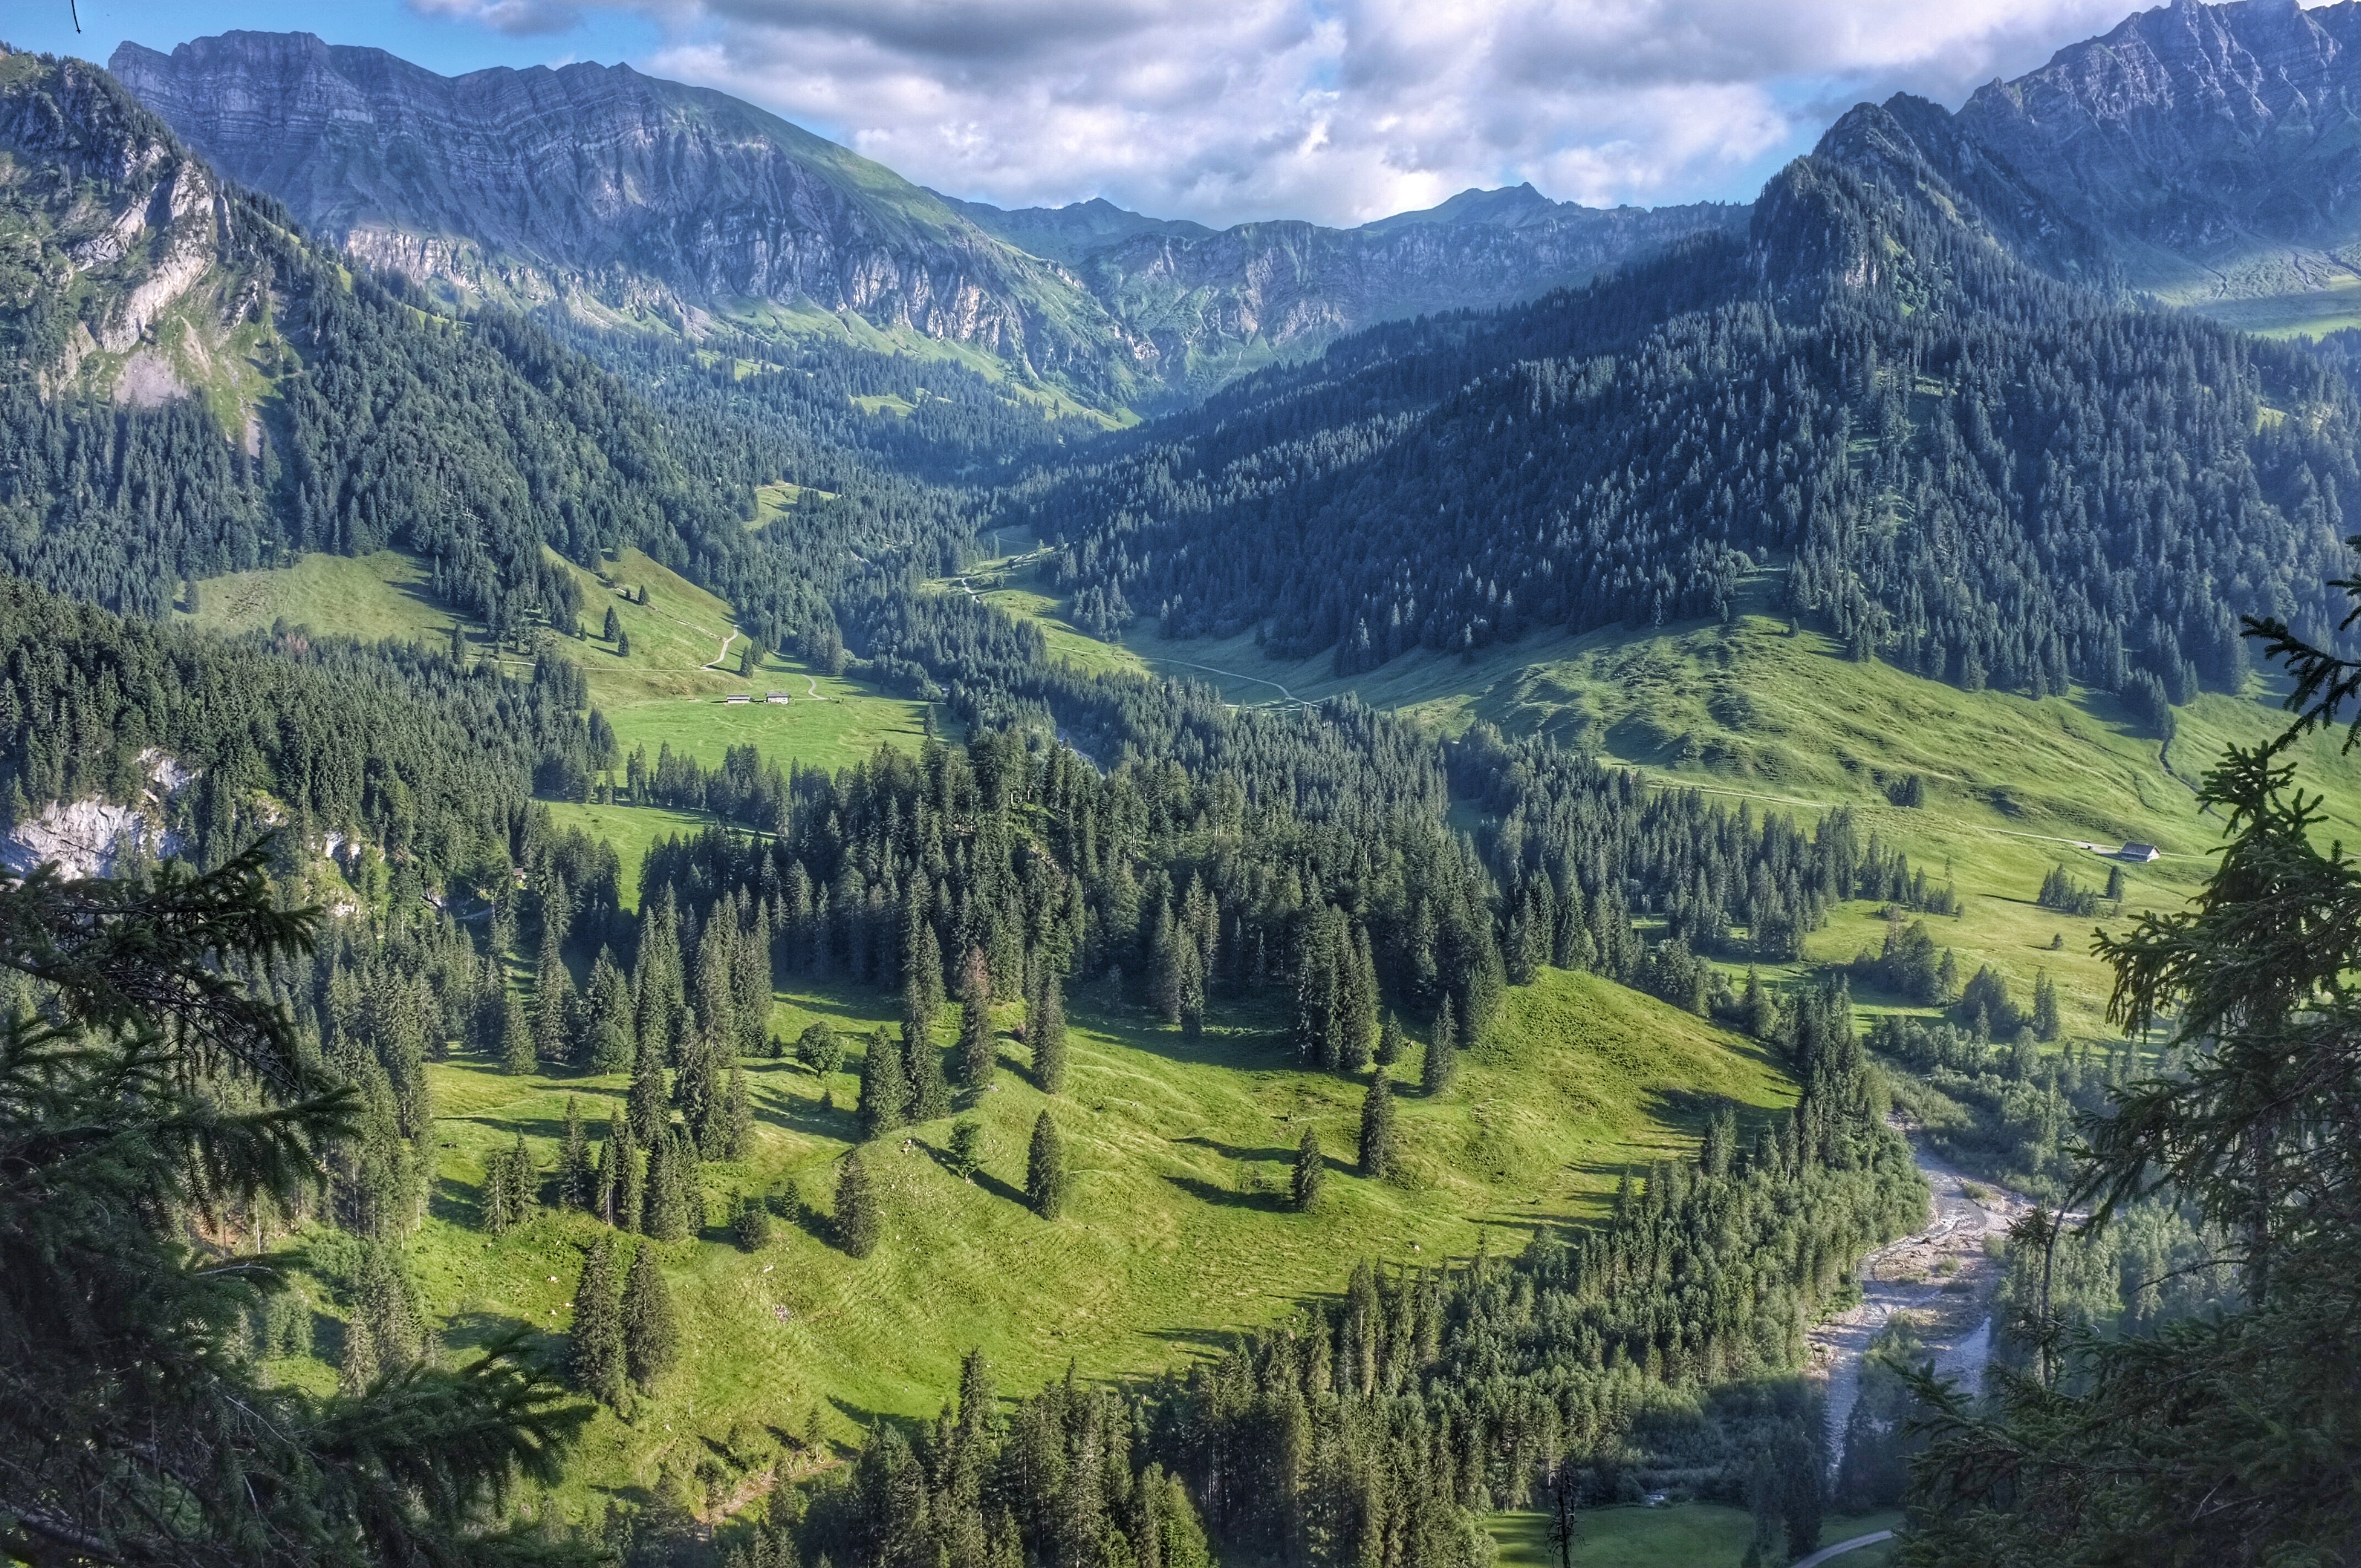
landscape, forest, wilderness, mountain, meadow, hill, lake, river, valley, mountain range, national park, ridge, alps, plateau, fell, ecosystem, landform, mountain pass, hill station, geographical feature, mountainous landforms, temperate coniferous forest